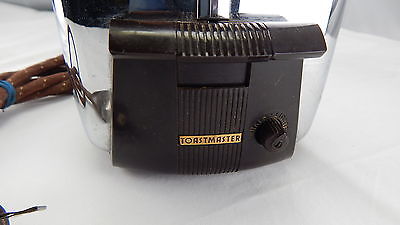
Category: toaster